Mohamed Alí Seineldín

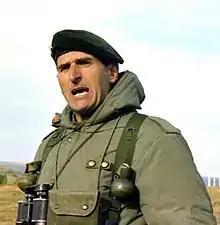
Seineldín in 1982 during the Falklands War

Mohamed Alí Seineldín (Arabic: محمد علي زين الدين ) (November 12, 1933 – September 2, 2009) was an Argentine army colonel who participated in two failed uprisings against the democratically elected governments of both President Raúl Alfonsín and President Carlos Menem in 1988 and 1990.